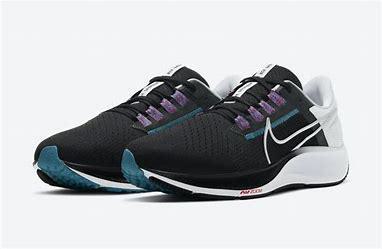
Brand: Nike
Model: College Air Zoom Pegasus 38